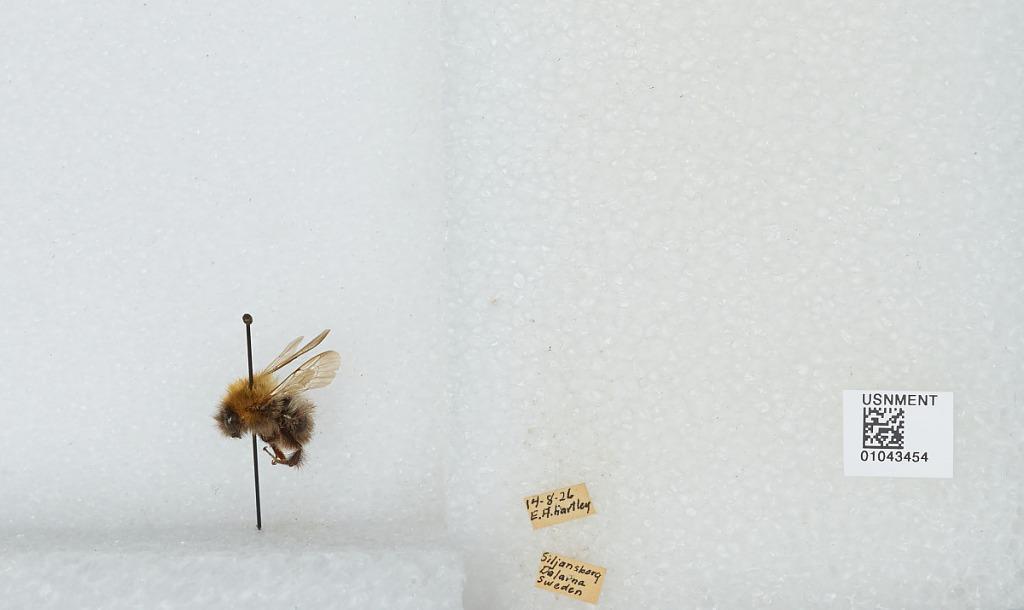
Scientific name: Bombus sp.
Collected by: E. Hartley
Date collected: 1926-8-14
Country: Sweden
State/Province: Dalarna
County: Mora
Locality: Siljansfors
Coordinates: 60.883, 14.3744